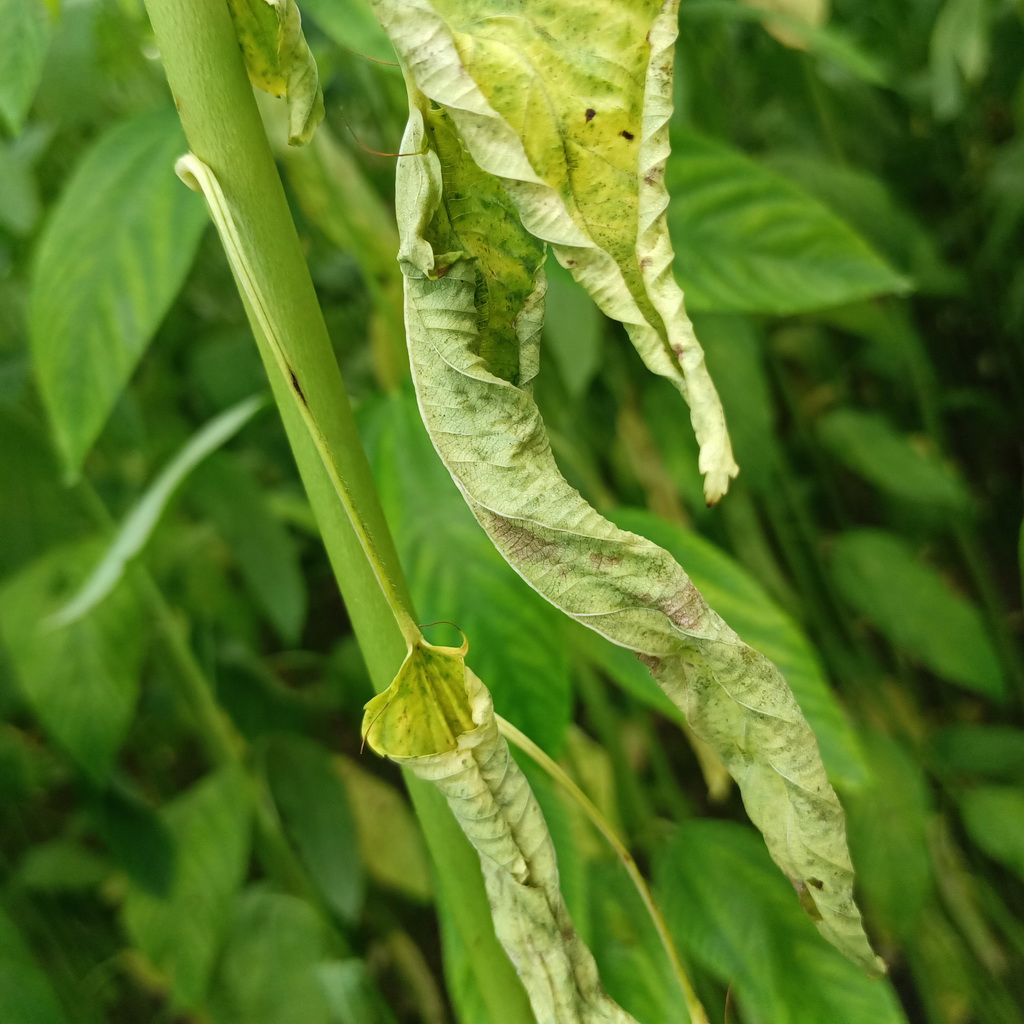
Label: Dieback